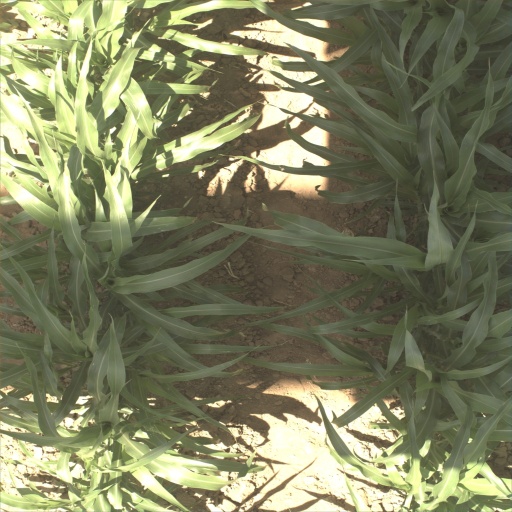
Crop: sorghum